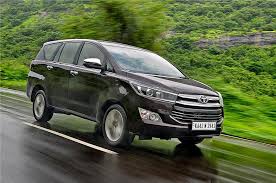
Label: noambulance